Rozvadov

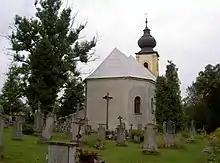
Church of Saint Catherine in Svatá Kateřina

The first written mention of Rozvadov is from 1581. The customs office is first mentioned in 1613. The current customhouse is a building from 1934.